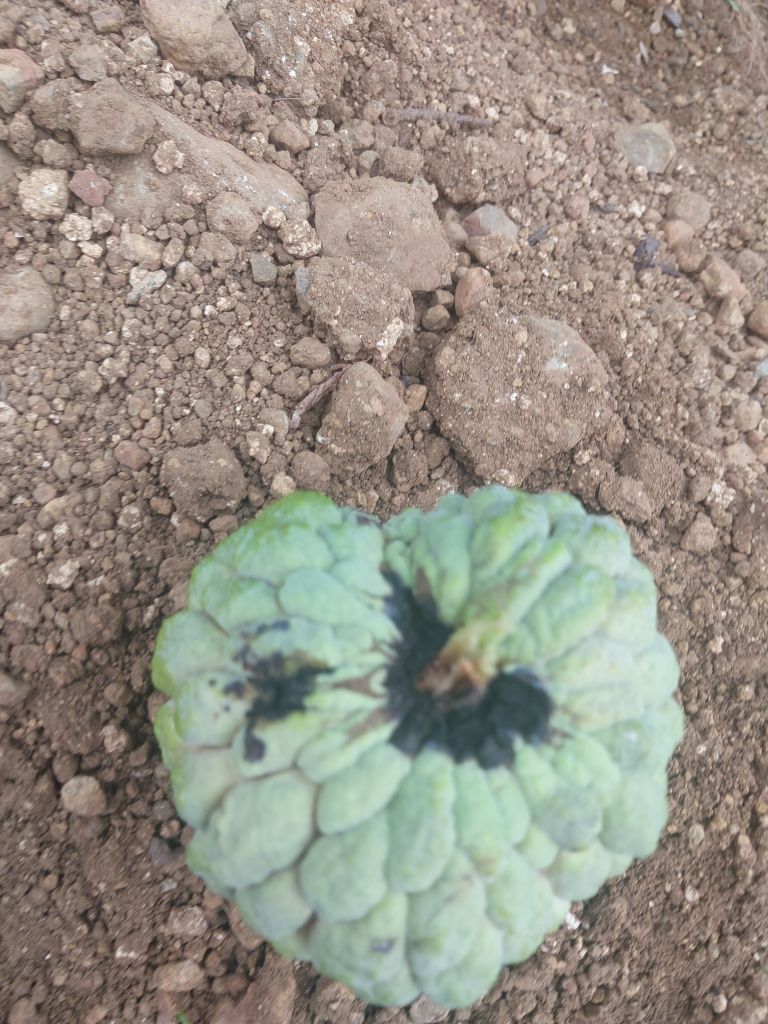
Disease label: Blank Canker